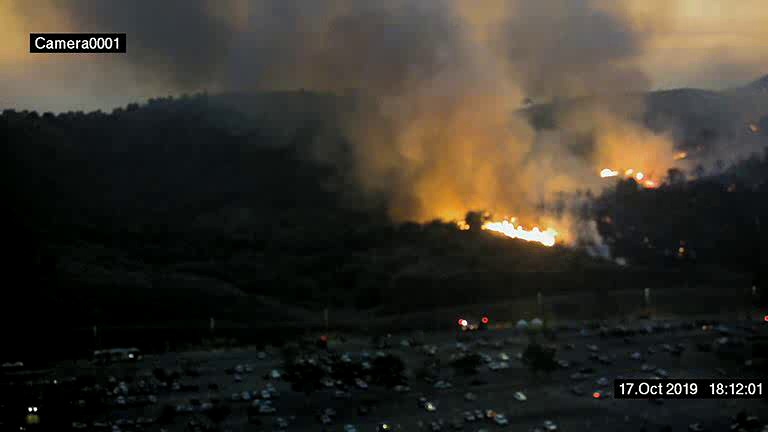
Fire: yes
Smoke: yes